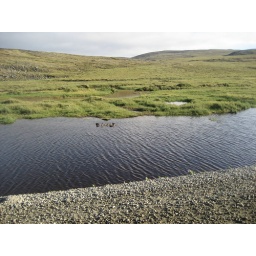
some tiny duck wandering in the water